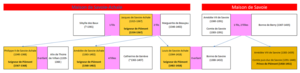
Extinction de la banche Savoie-Achaïe (à gauche, bleu sur rouge): - Héritiers du titre de Seigneur de Piémont (en orange clair) - Premier titulaire du titre de Prince de Piémont (en orange foncé)
Louis de Savoie, dit communément Louis de Savoie-Achaïe, mais aussi Louis d'Achaïe ou encore Louis de Piémont, né en 1364 à Pignerol et mort le 11 décembre 1418, est le dernier seigneur de Piémont de 1402 à 1418 et prétendant au titre de prince d’Achaïe.
Les Savoie-Achaïe sont une branche de la maison de Savoie apparue avec Philippe Iᵉʳ de Piémont en 1301 et prenant fin avec la mort de Louis de Savoie-Achaïe en 1418. Étant apanagés en Piémont, ses membres sont parfois appelés de Piémont. Le centre d'implantation de la famille se trouve à Pignerol.